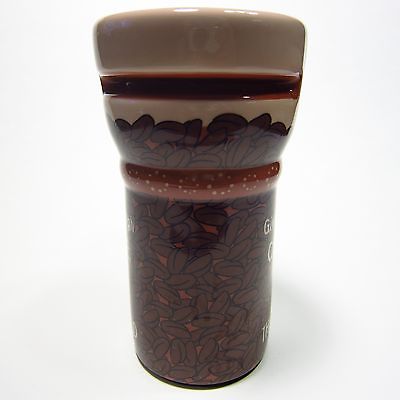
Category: mug